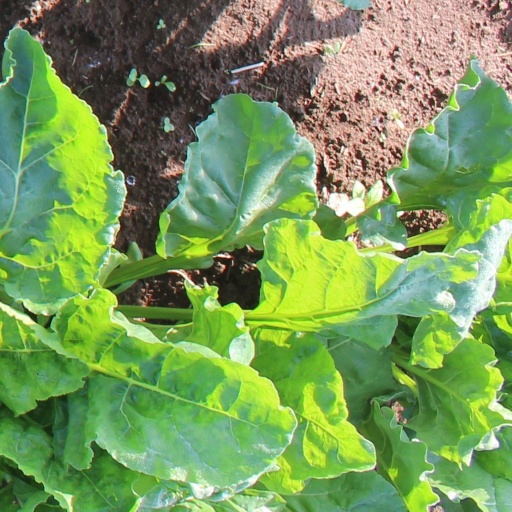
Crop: sugar beet